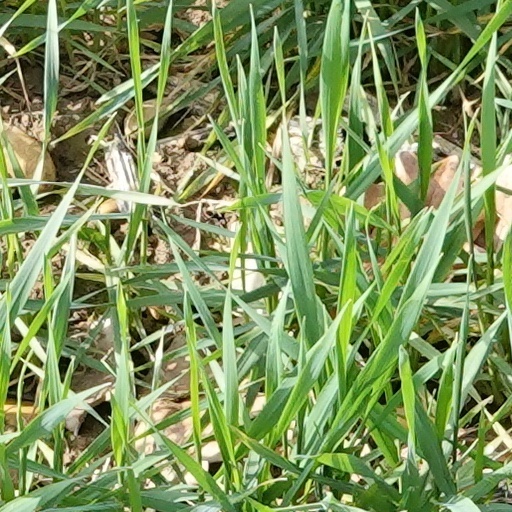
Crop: wheat